John Marshall Martin

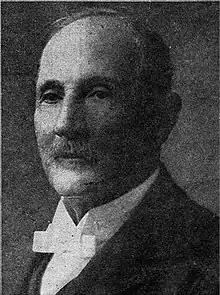
John Marshall Martin

John Marshall Martin (March 18, 1832 – August 10, 1921) was a slaveowner, an officer in the Confederate Army, and a member of the Confederate Congress.